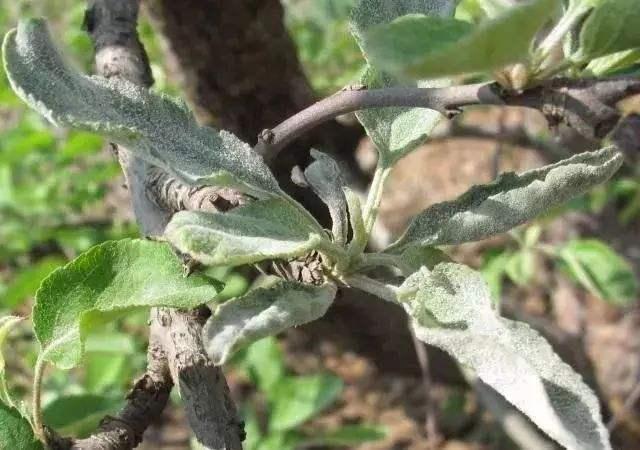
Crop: cherry
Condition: powdery_mildew